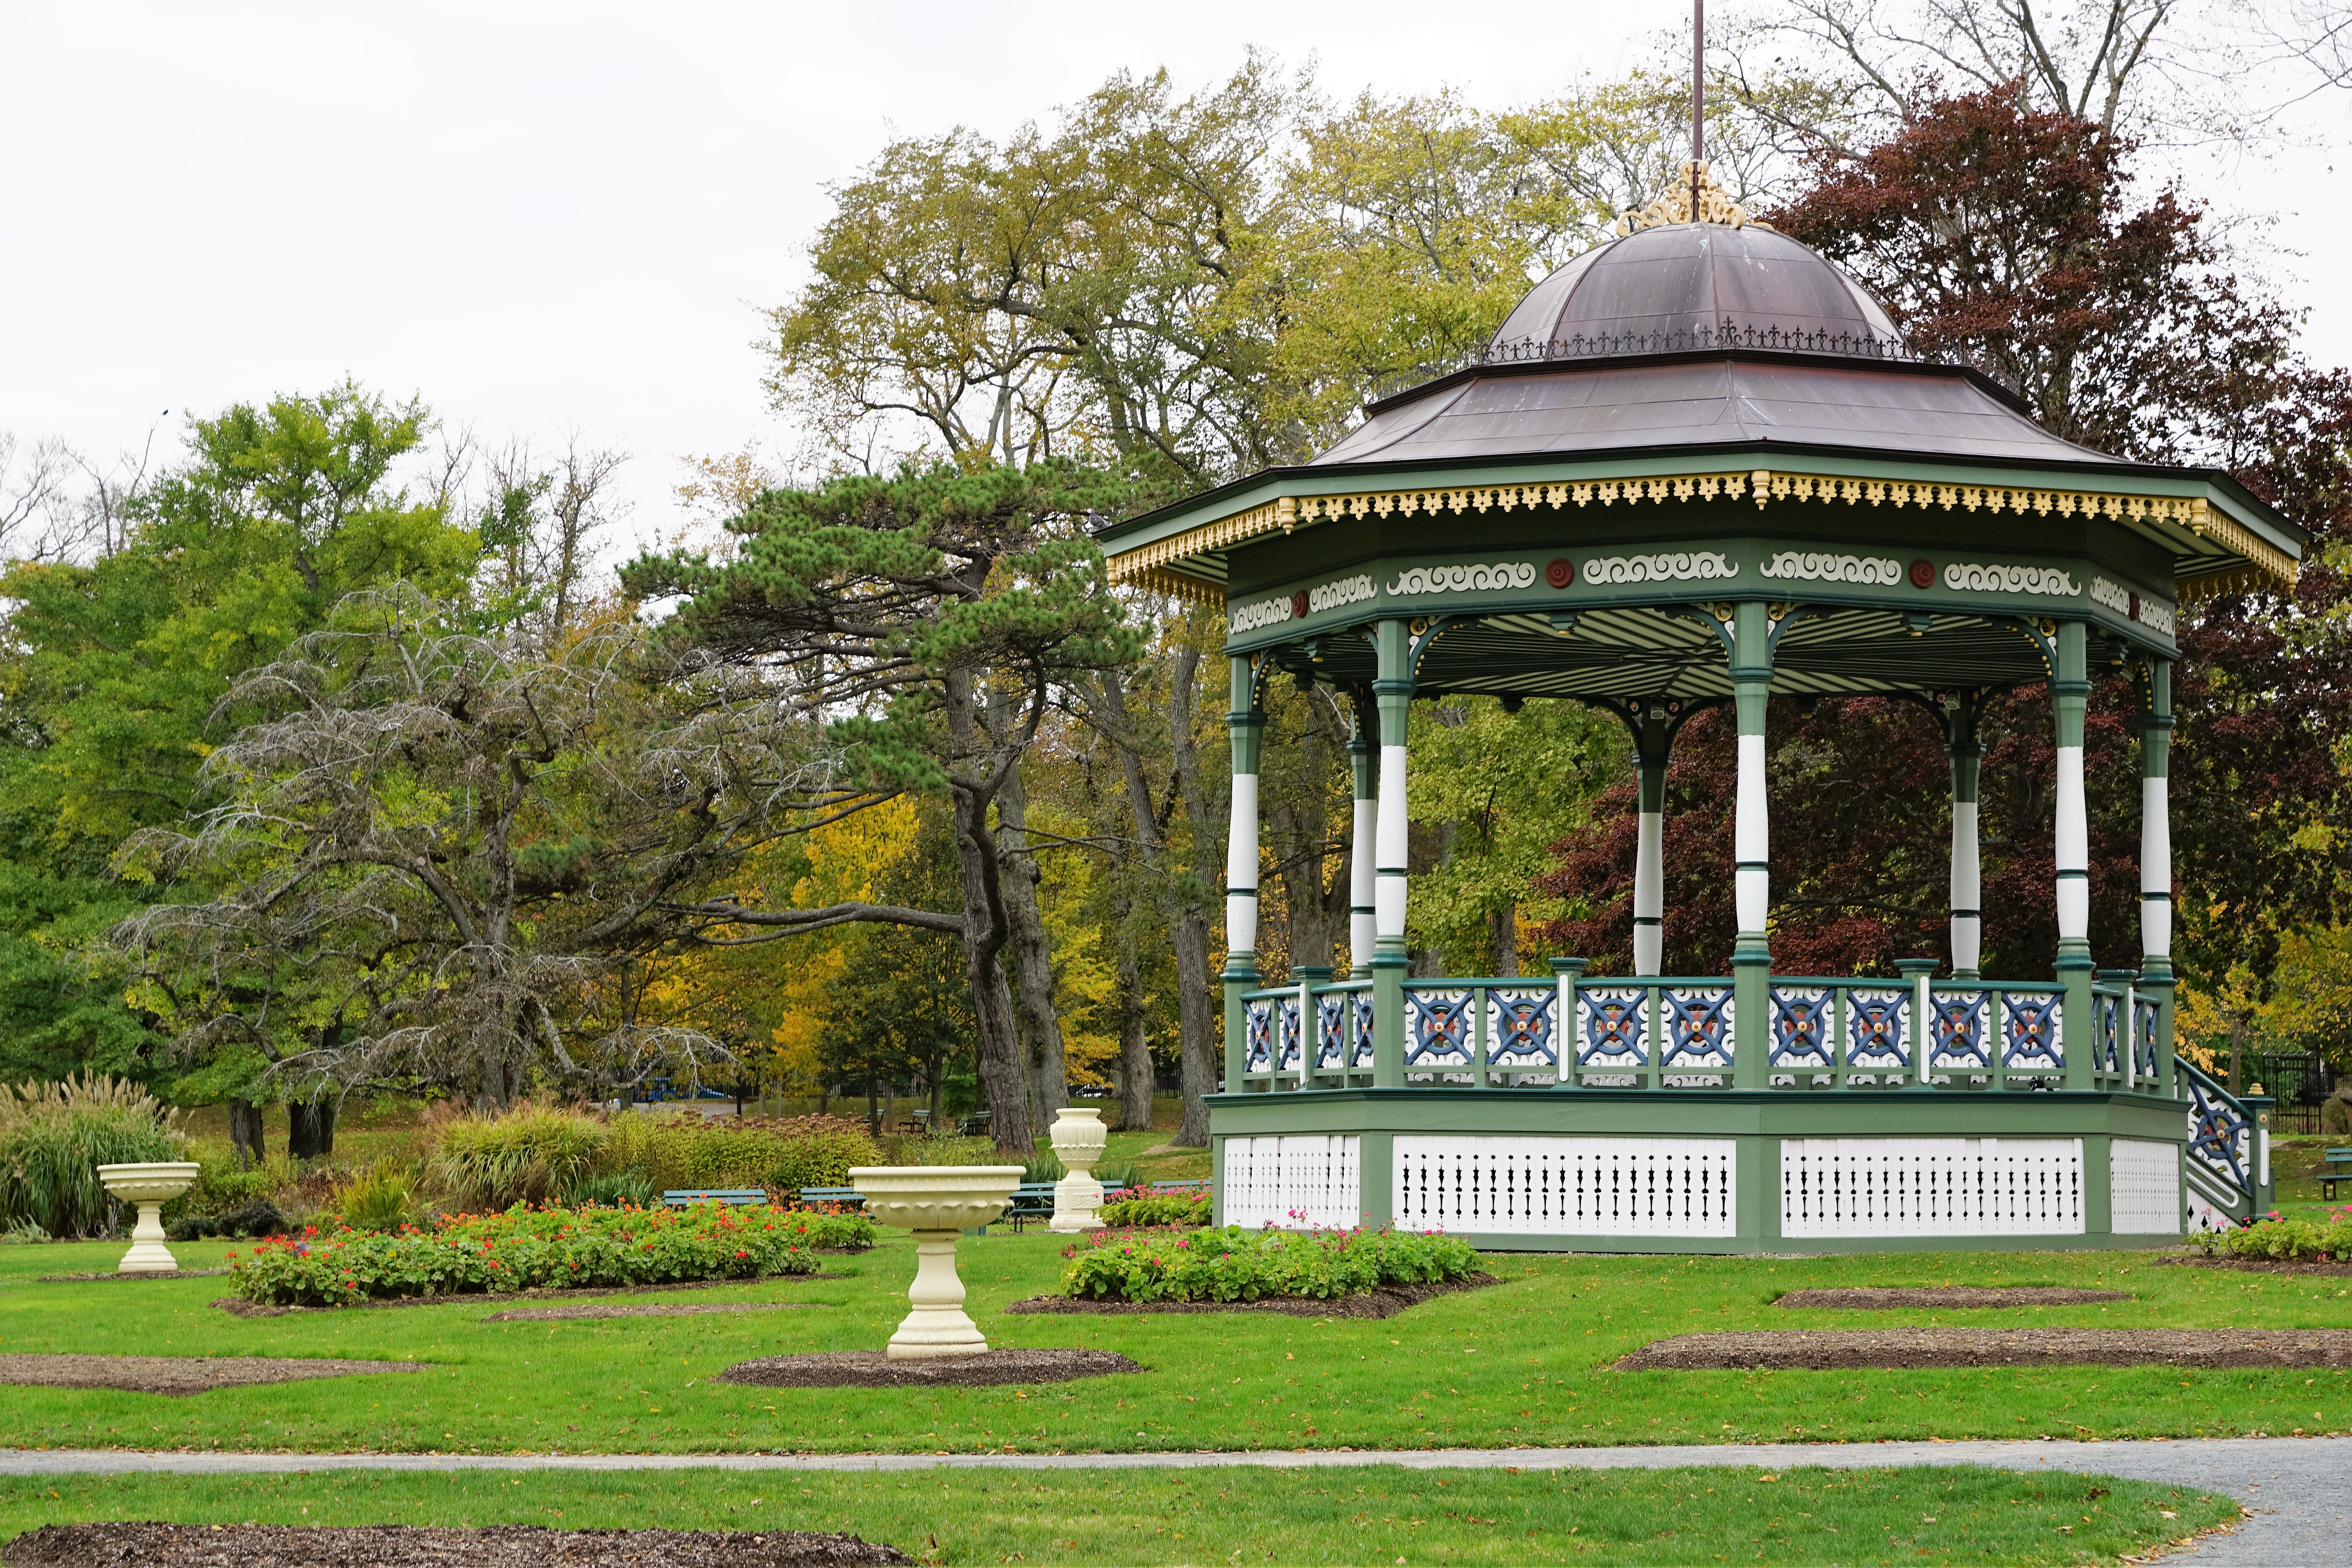
tree, nature, architecture, plant, sky, hiking, field, meadow, leaf, building, palace, travel, walk, live, pattern, green, hike, autumn, park, holiday, gazebo, botany, yellow, garden, death, maple, place of worship, flowers, grey, tour, relaxation, temple, year, canada, pavilion, shrine, halifax, botanical garden, accident, estate, time of year, transatlantic, recovery, indian summer, shinto shrine, titanik